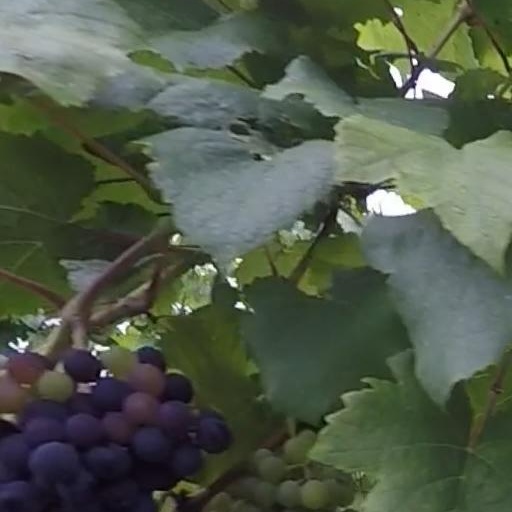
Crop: grape